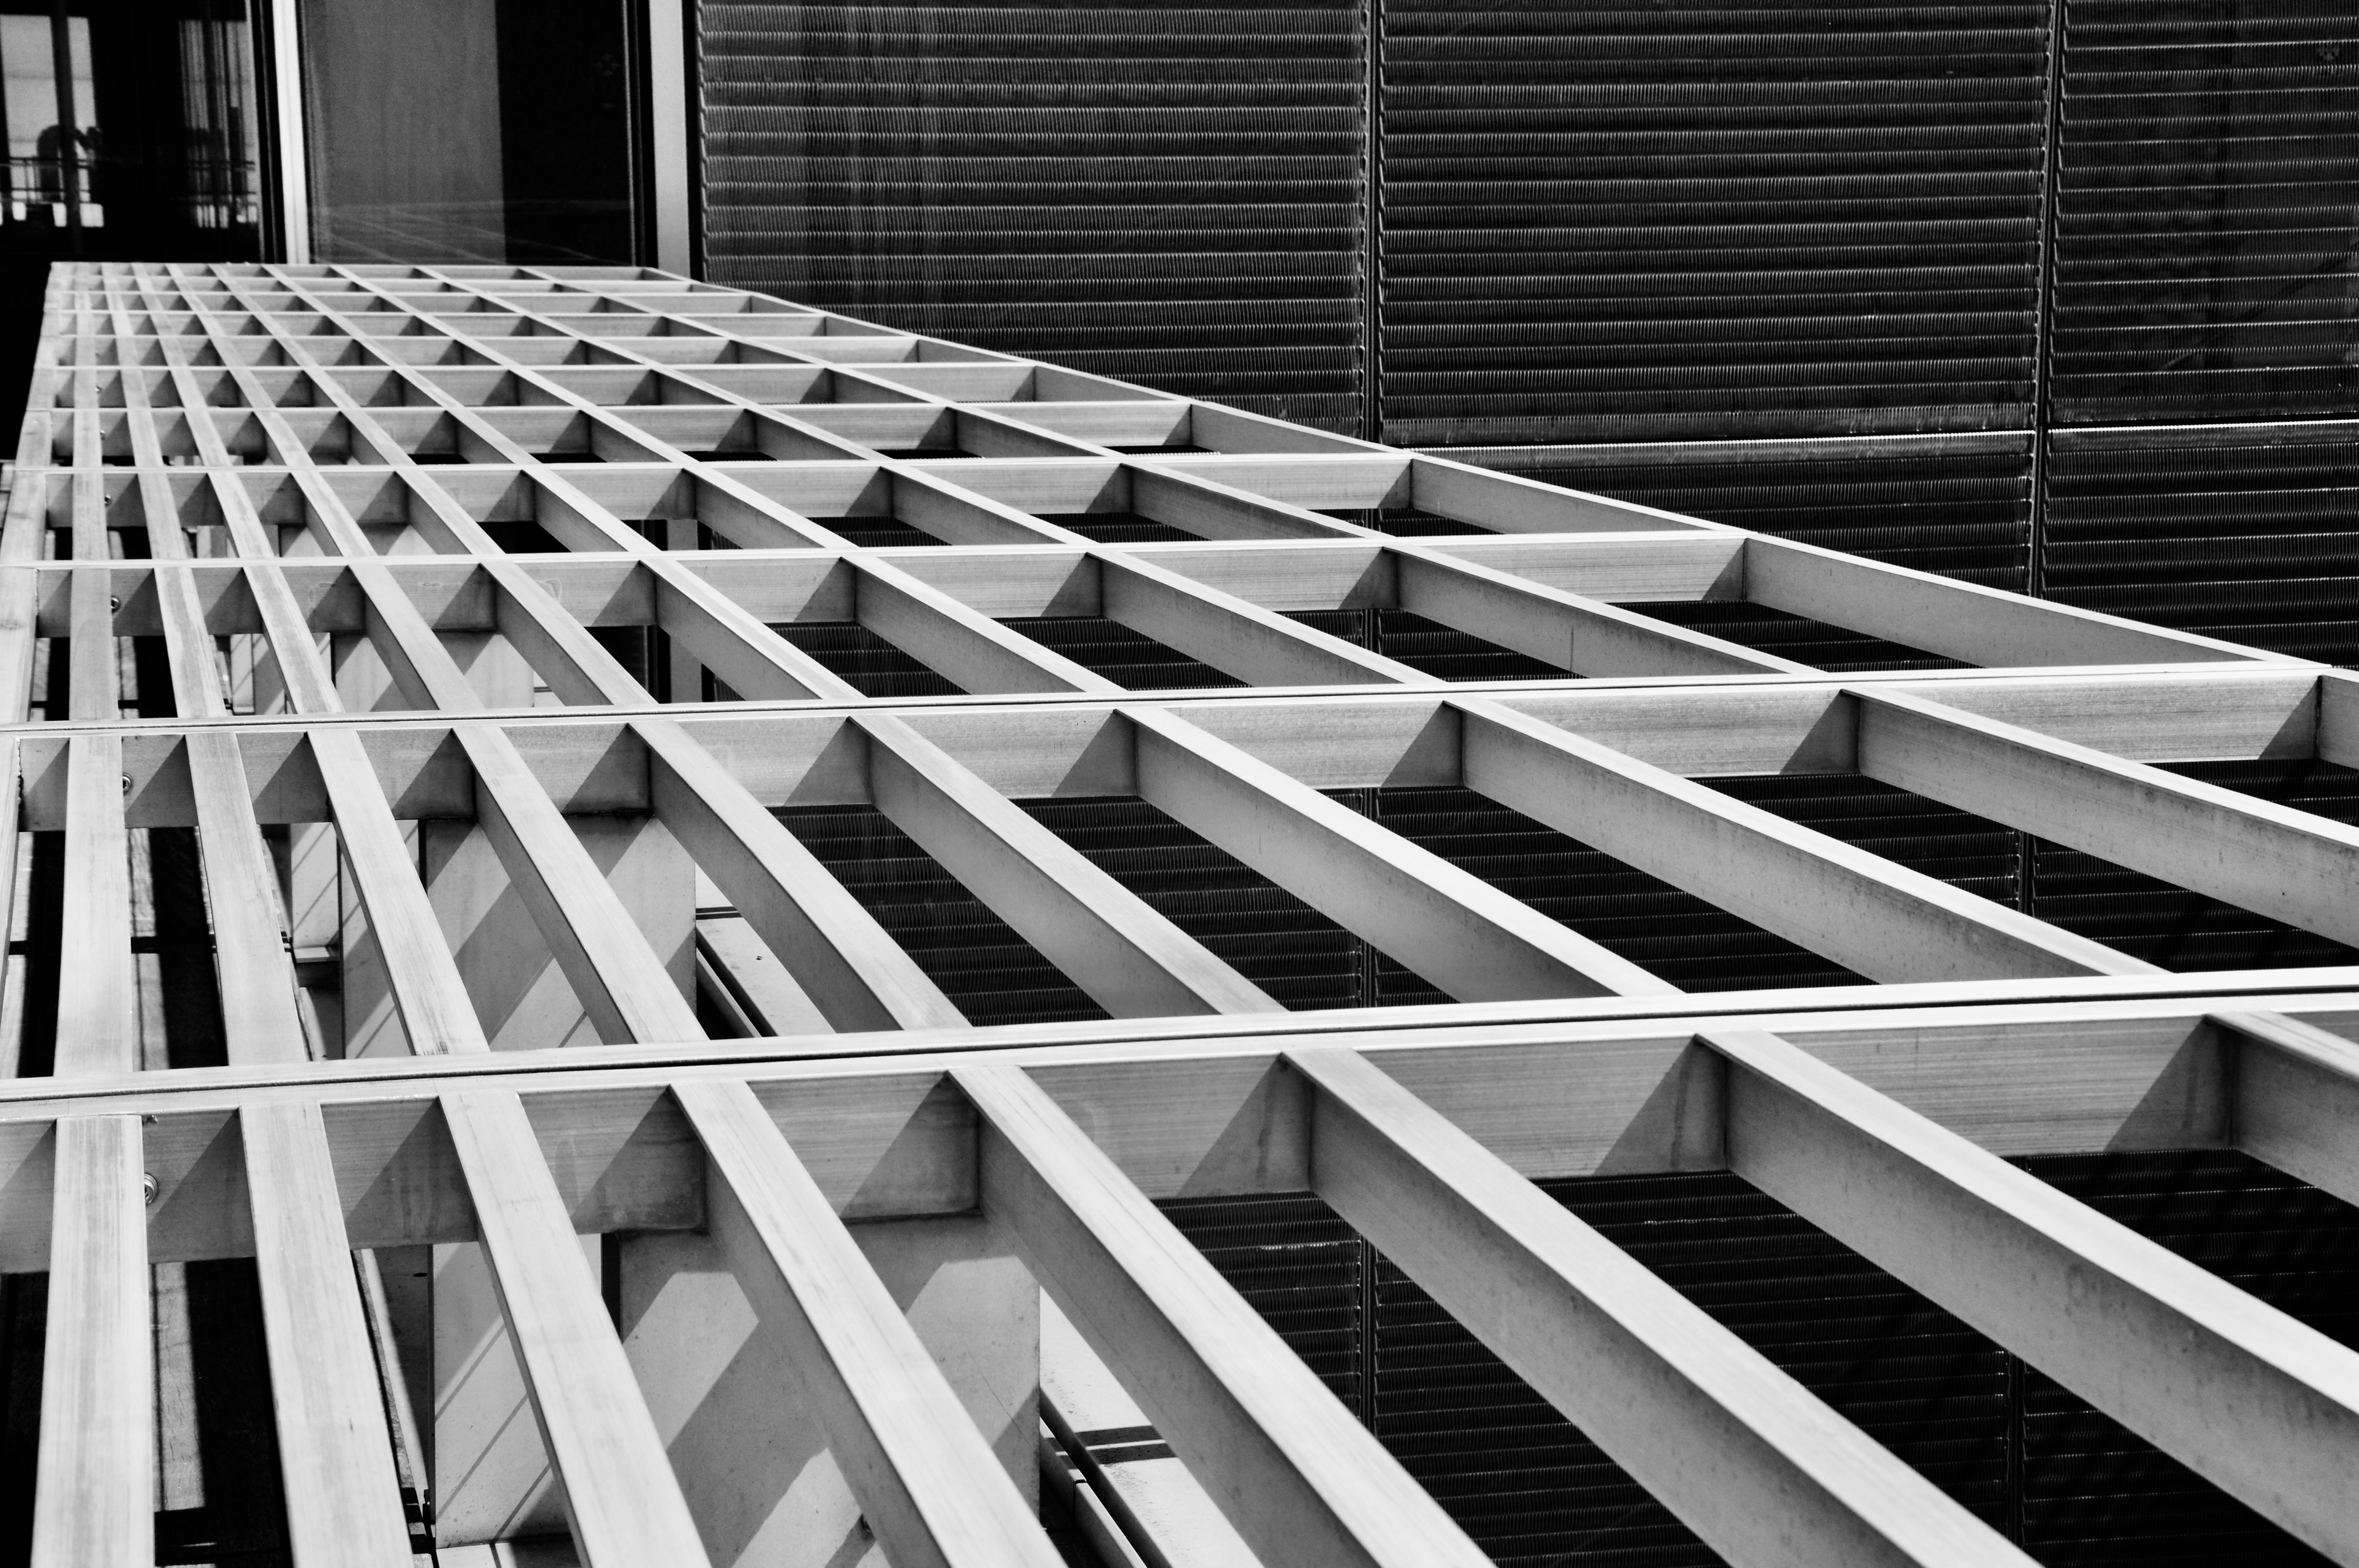
white, black, black and white, monochrome, architecture, line, monochrome photography, design, pattern, facade, window, daylighting, skyscraper, photography, symmetry, building, steel, shadow, parallel, style, metal, rectangle